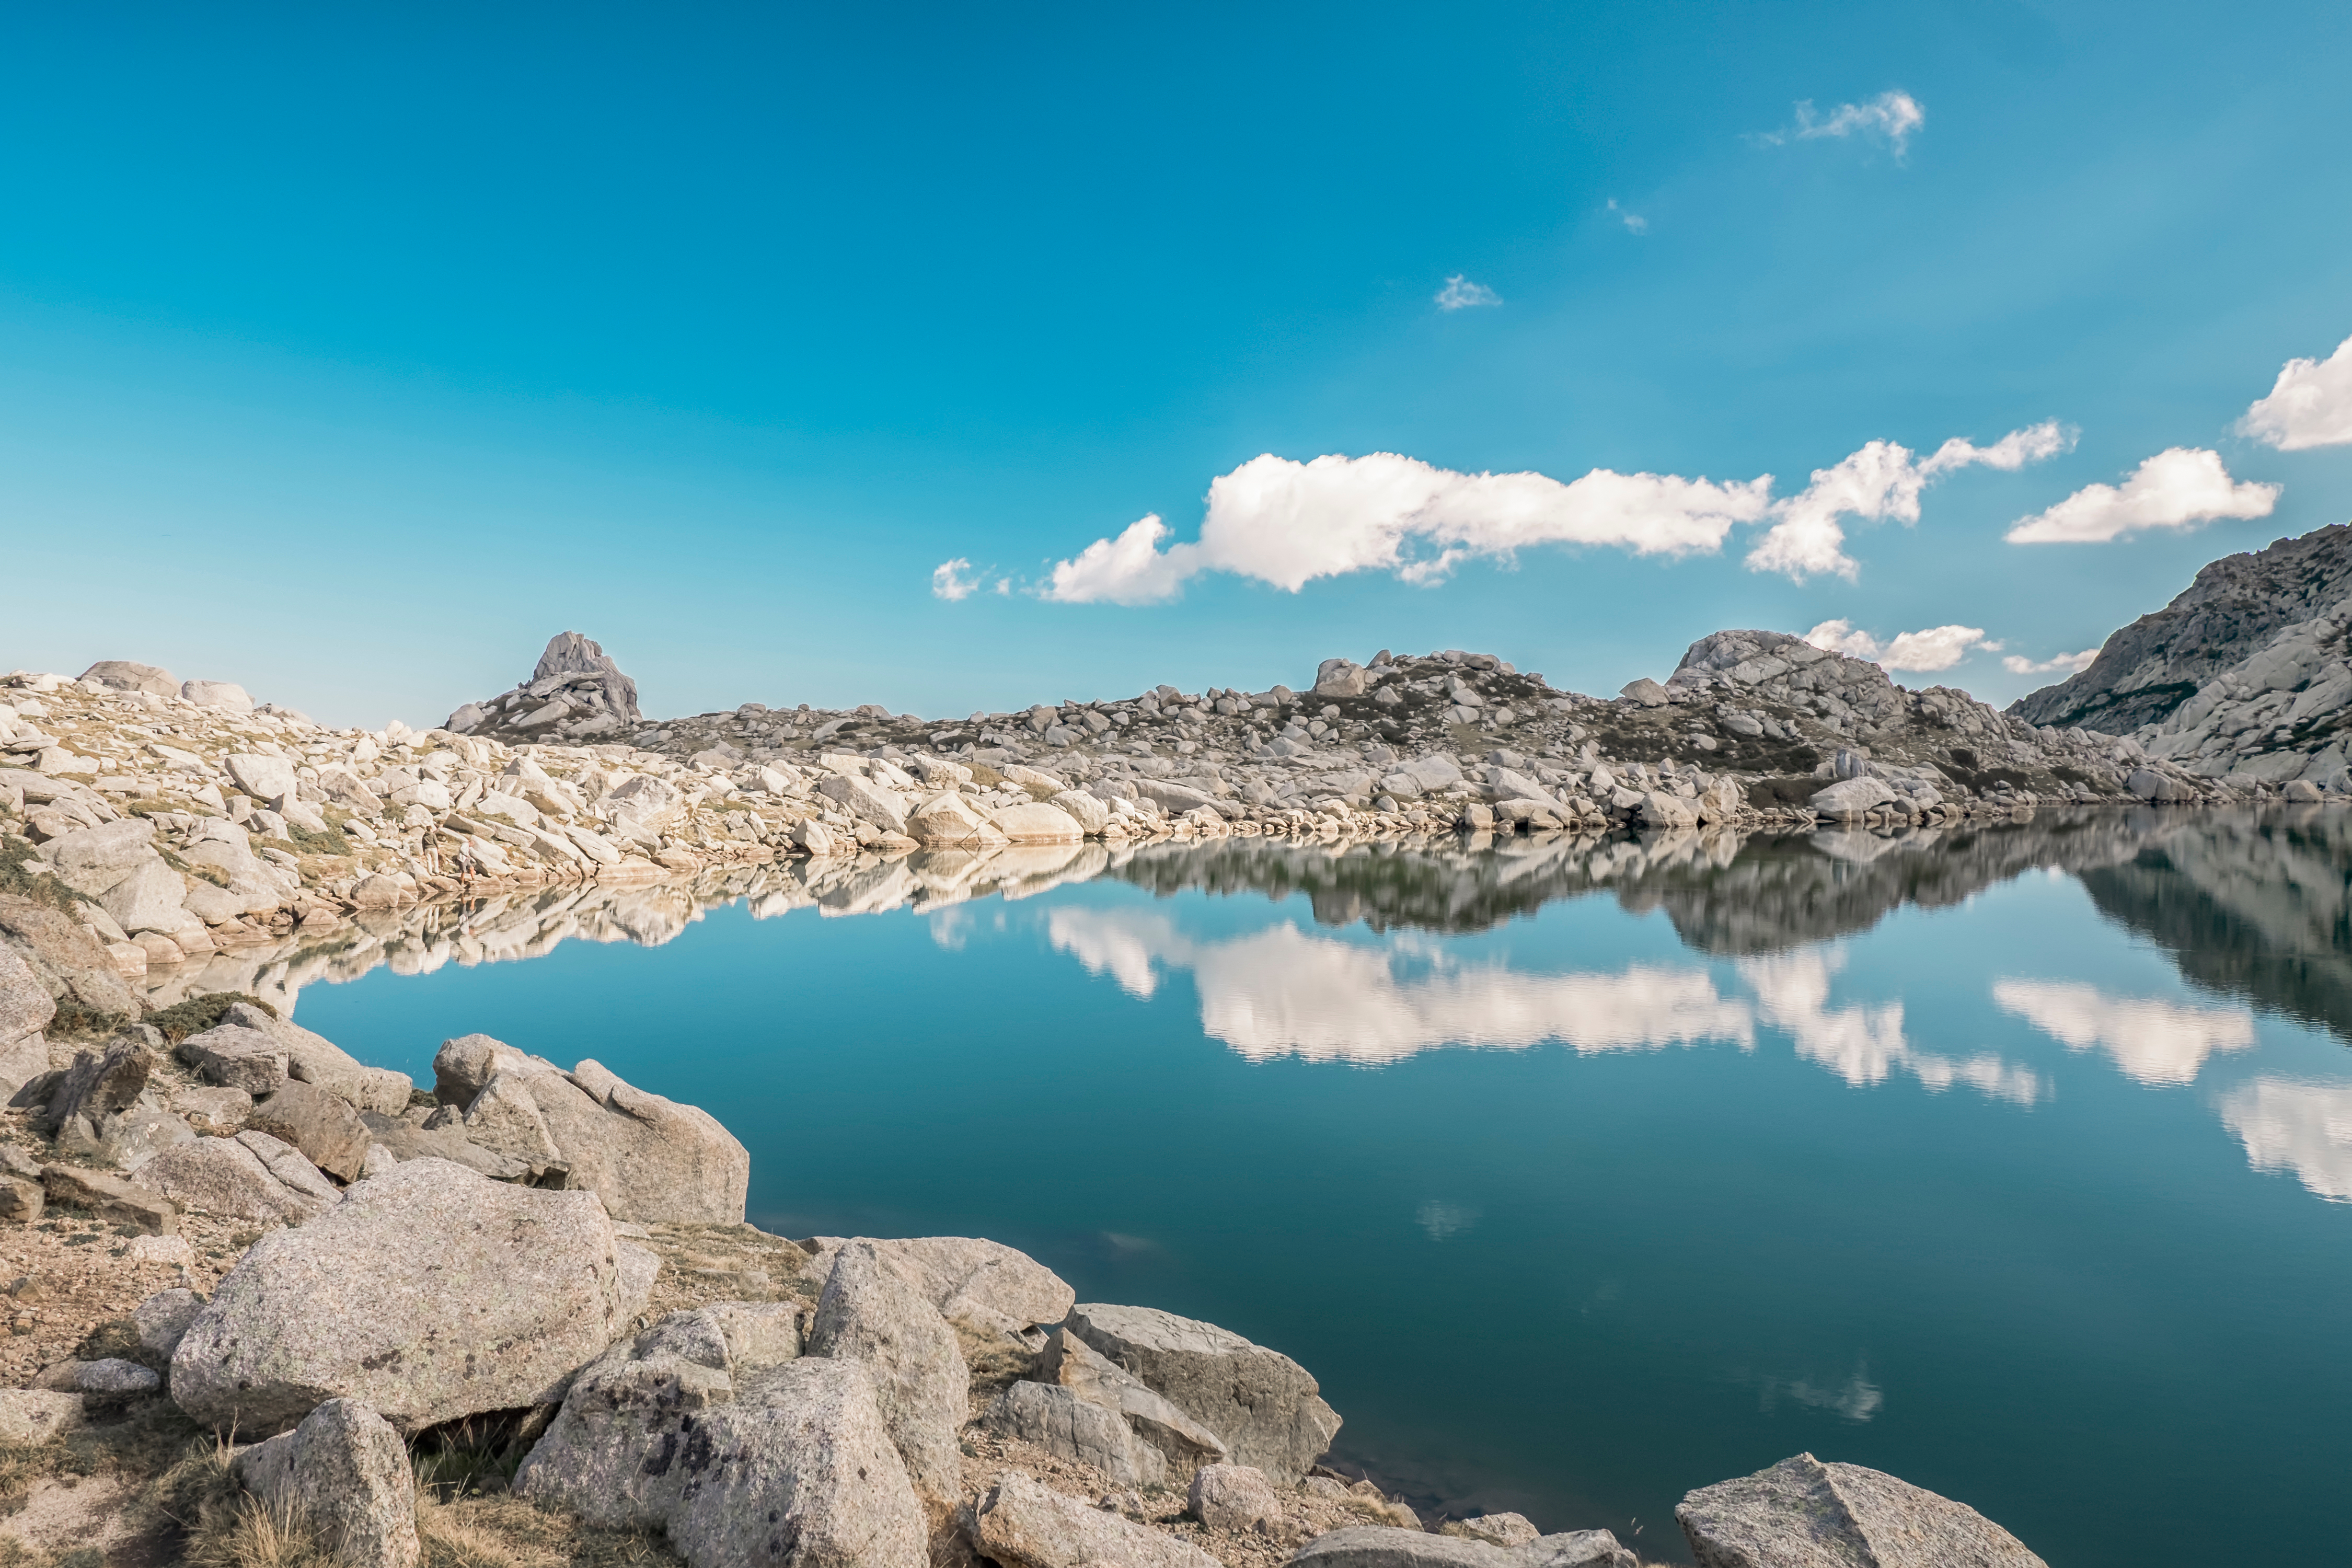
landscape, sea, coast, water, nature, rock, wilderness, mountain, cloud, sky, lake, mountain range, reflection, bay, reservoir, plateau, fell, loch, crater lake, mountainous landforms